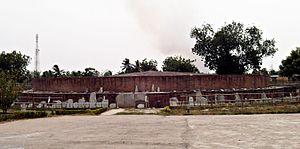
Le Stupa d'Amarāvatī, aussi connu sous le nom de grand stūpa à Amarāvathī, est un monument bouddhiste en ruine, probablement construit en plusieurs phases entre le troisième siècle avant notre ère et environ 250 de notre ère, dans le village d'Amaravati, district de Guntur, Andhra Pradesh, Inde. Le site est sous la protection de l'Archaeological Survey of India. Le site comprend le stūpa lui-même et le musée archéologique.